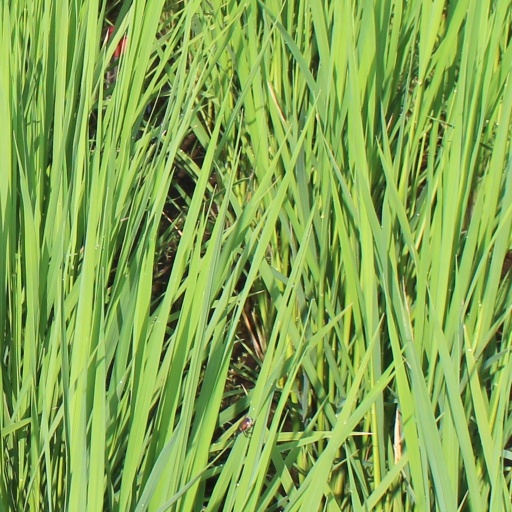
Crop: rice